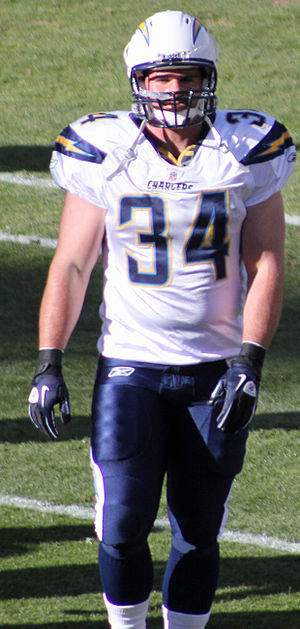
Billy Latsko
Latsko, 2011
Billy Latsko er en tidligere amerikansk fodbold-spiller fra USA, der spillede fire år i NFL hos henholdsvis Carolina Panthers og San Diego Chargers. Han spillede positionen full back.